Carlos Neder

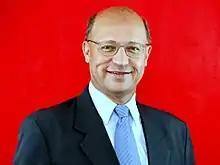
Neder in 2012

Carlos Alberto Pletz Neder (29 December 1953 – 25 September 2021) was a Brazilian politician and physician.